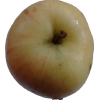
Label: Apple 14